Taliban

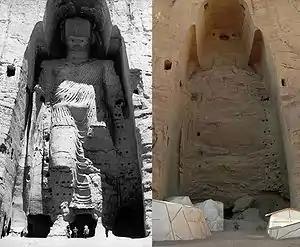
Taller Buddha in 1963 and in 2008 after destruction

Written works published by the group's Commission of Cultural Affairs, including "Islami Adalat", "De Mujahid Toorah De Jihad Shari Misalay, and Guidance to the Mujahideen" outlined the core of the Taliban Islamic Movement's philosophy regarding jihad, sharia, organization, and conduct. The Taliban régime interpreted the "Sharia" law in accordance with the Hanafi school of Islamic jurisprudence and the religious edicts of Mullah Omar. The Taliban, Mullah Omar in particular, emphasised dreams as a means of revelation.